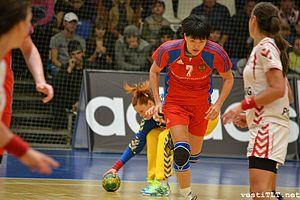
Liudmila Bodnieva, née le 15 octobre 1978 à Elista, est une ancienne joueuse de handball russe. Son origine ethnique est les Kalmouks. Elle a fait partie des meilleures joueuses des années 2000 au poste de pivot.